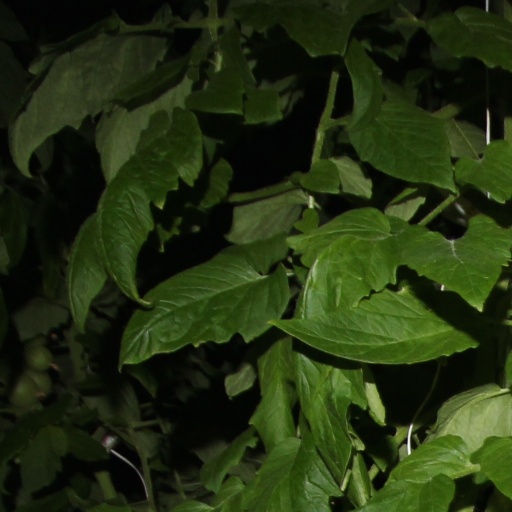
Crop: tomato